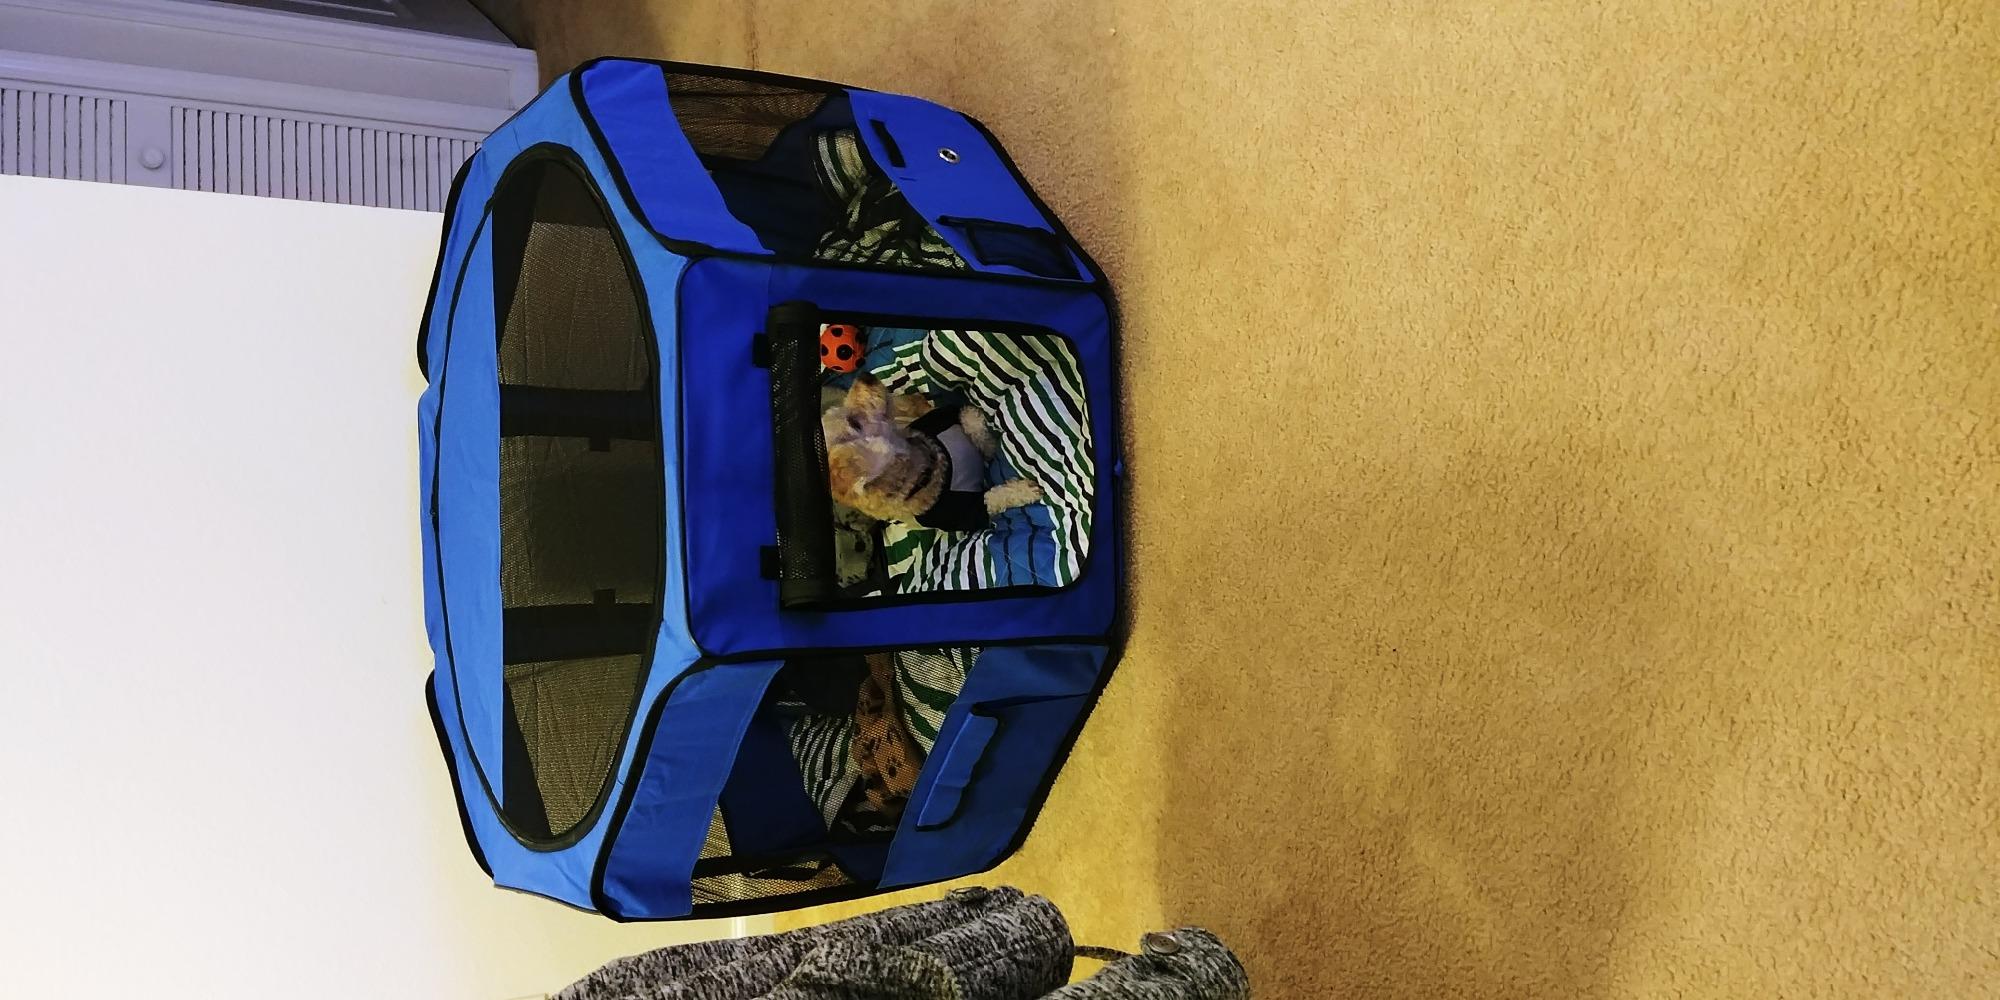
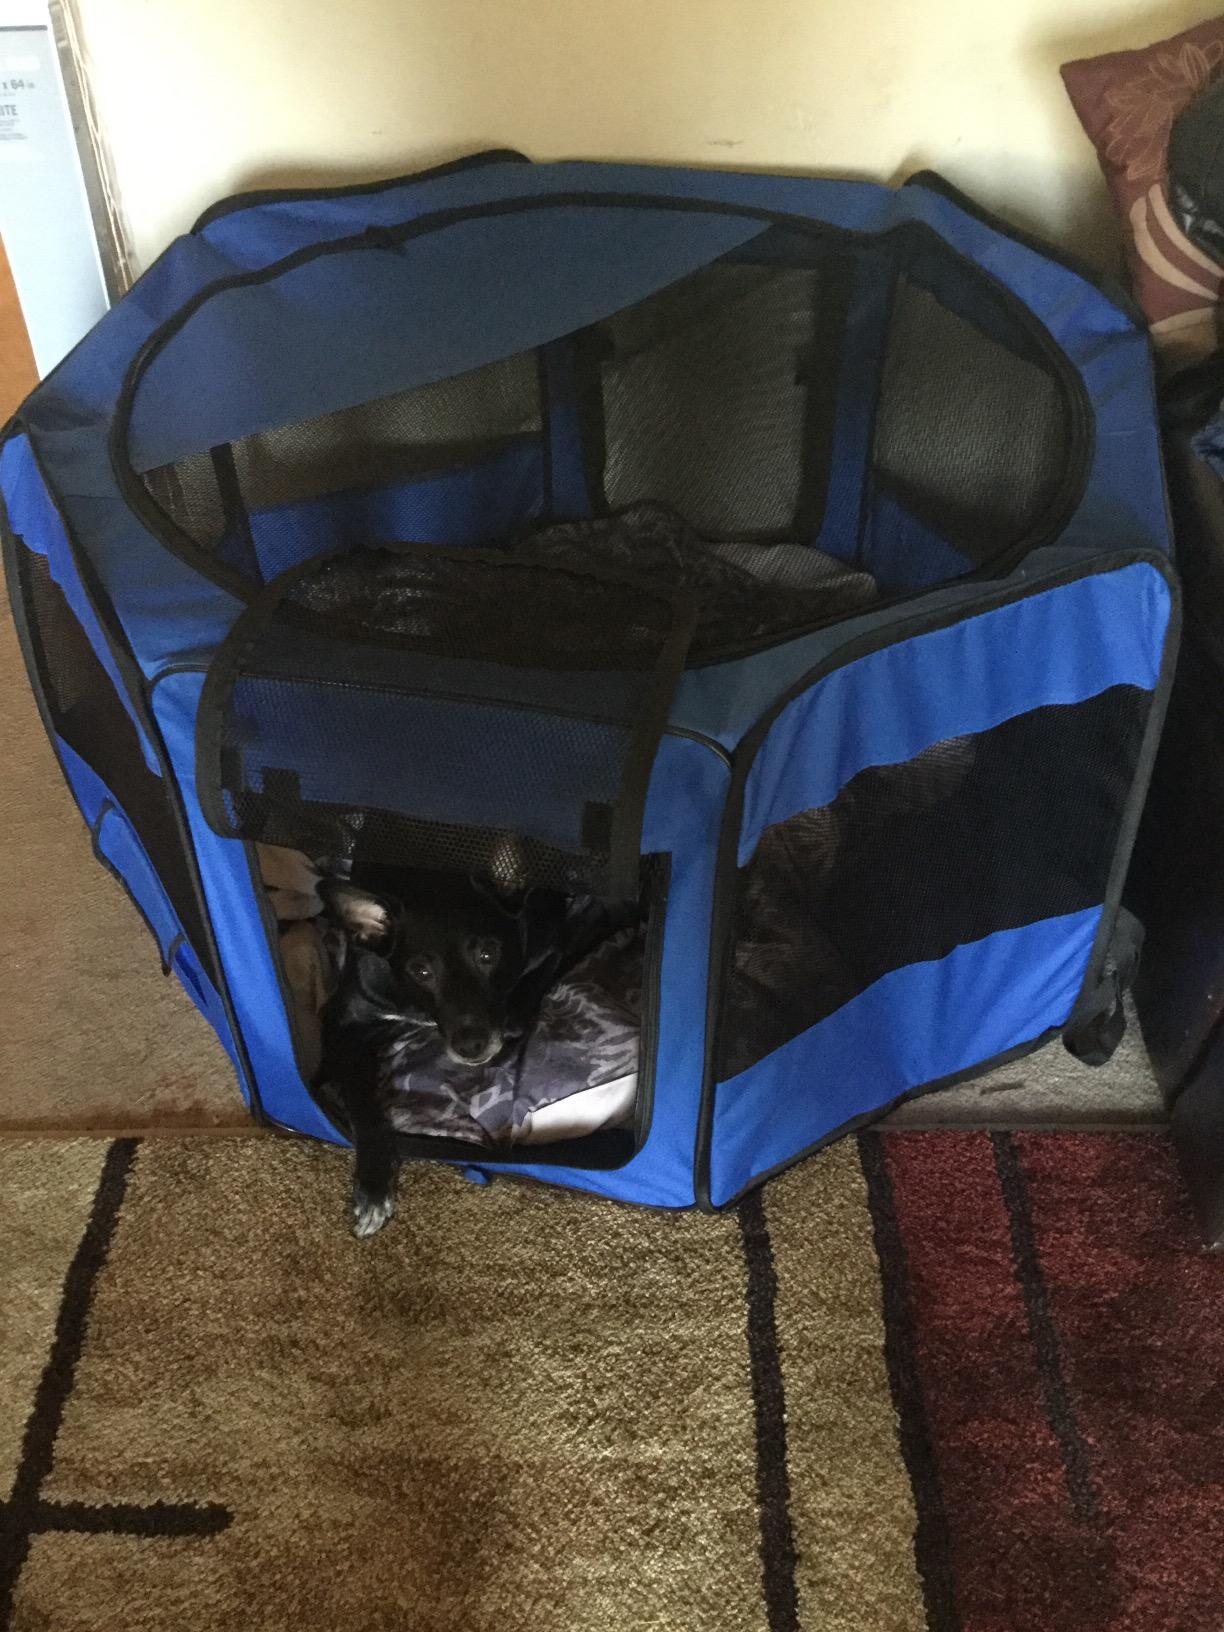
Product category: items_kennel
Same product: yes